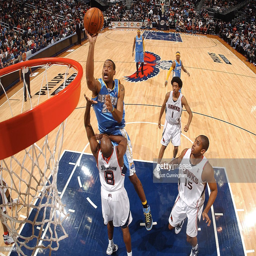
# goes up for a shot against person # .